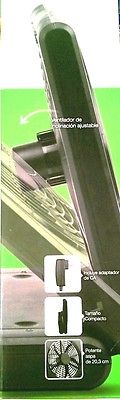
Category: fan